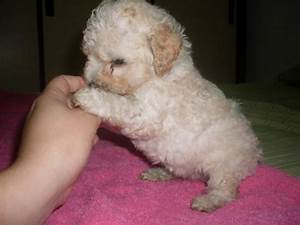
Label: dog